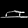
Label: Sandal